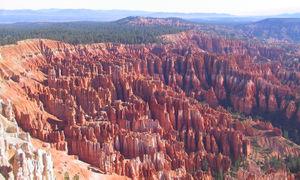
Vue du parc national de Bryce Canyon. Català: L'amfiteatre Bryce.